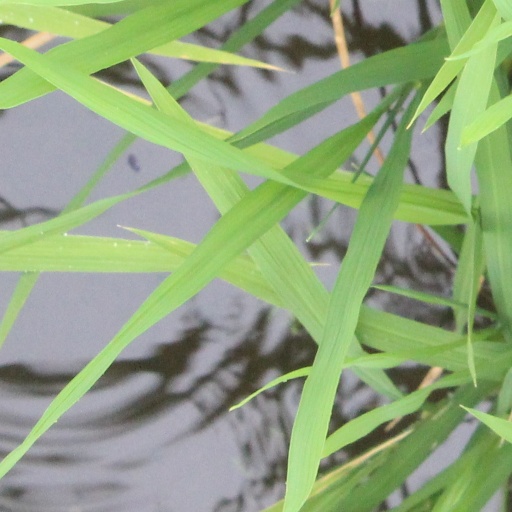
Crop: rice